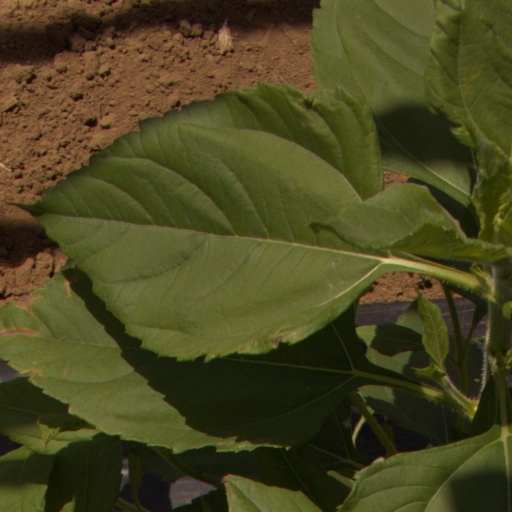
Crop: Jerusalem artichoke